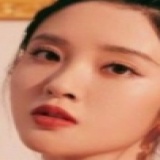
diễn viên Đường Nghệ Hân